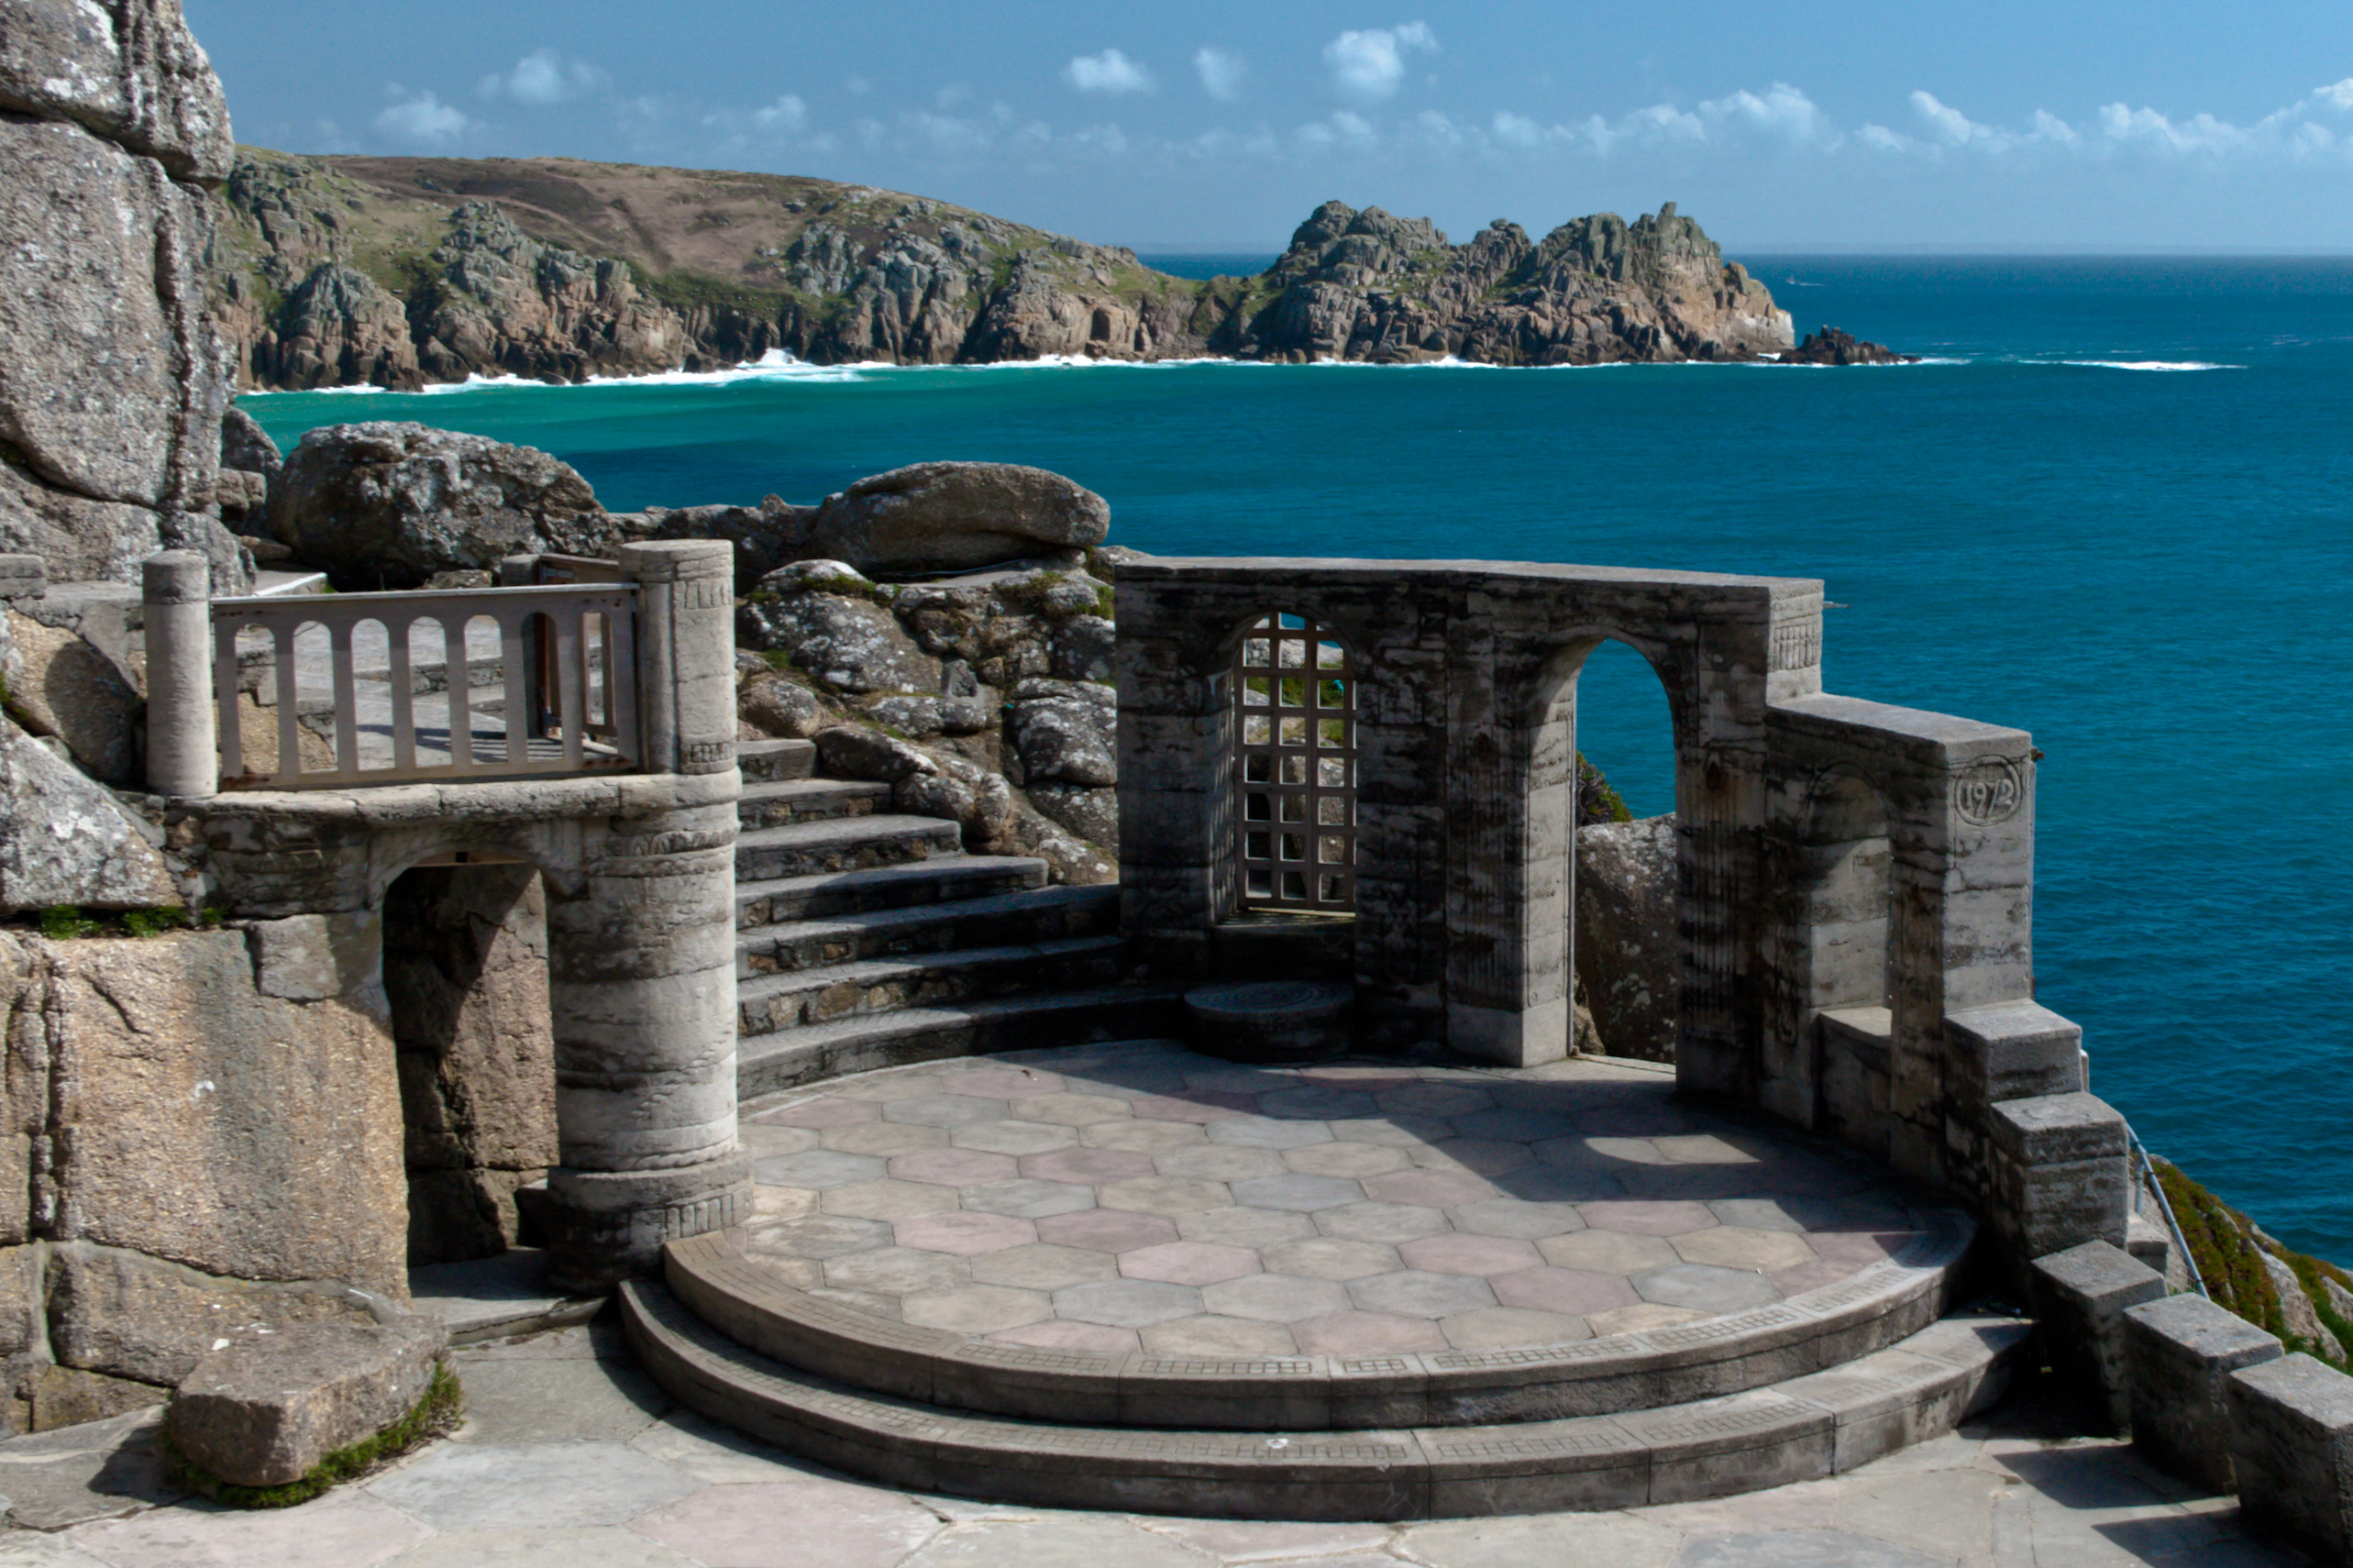
sea, coast, rock, walkway, vacation, bay, tourism, terrain, stage, estate